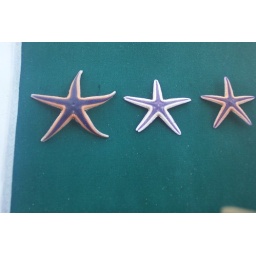
These are the starfish we found in the shell beds on St. Augustine beach